Byramjee Jeejeebhoy

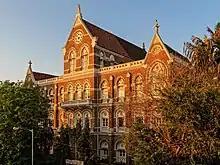
The Byramjee Jeejeebhoy Parsee Charitable Institution in Mumbai

Byramjee Jeejeebhoy CSI (c. 1822–1890) was an Indian businessman and philanthropist who founded several education institutions in Bombay. The Byramjee Jeejeebhoy College and the Byramjee Jeejeebhoy Parsee Charitable Institution in Charni Road, in South Mumbai, B. J. Government Medical College in Pune and the B. J. Medical College in Ahmedabad are four of the notable schools and colleges founded by him. In October 1830, the British East India Company leased Byramjee seven villages between Jogeshwari and Borivali, which totalled over . Also given to Byramjee was Land's End, Bandra, a cape with the Bandra Fort that became known as the Byramjee Jeejeebhoy Point for an annual rent of Rs. 2800. Byramjee built a beautiful, large mansion as his home on the hill overlooking the fort.